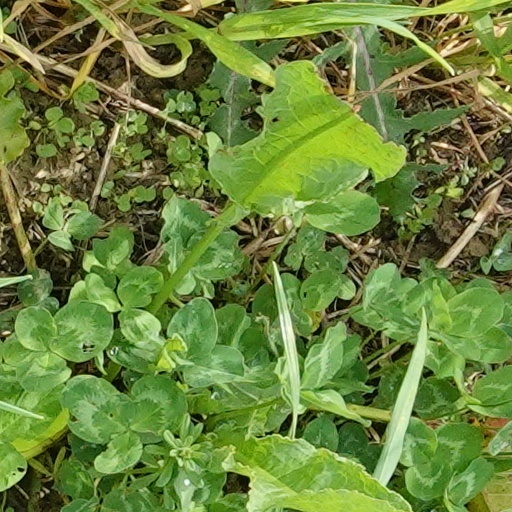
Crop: wheat